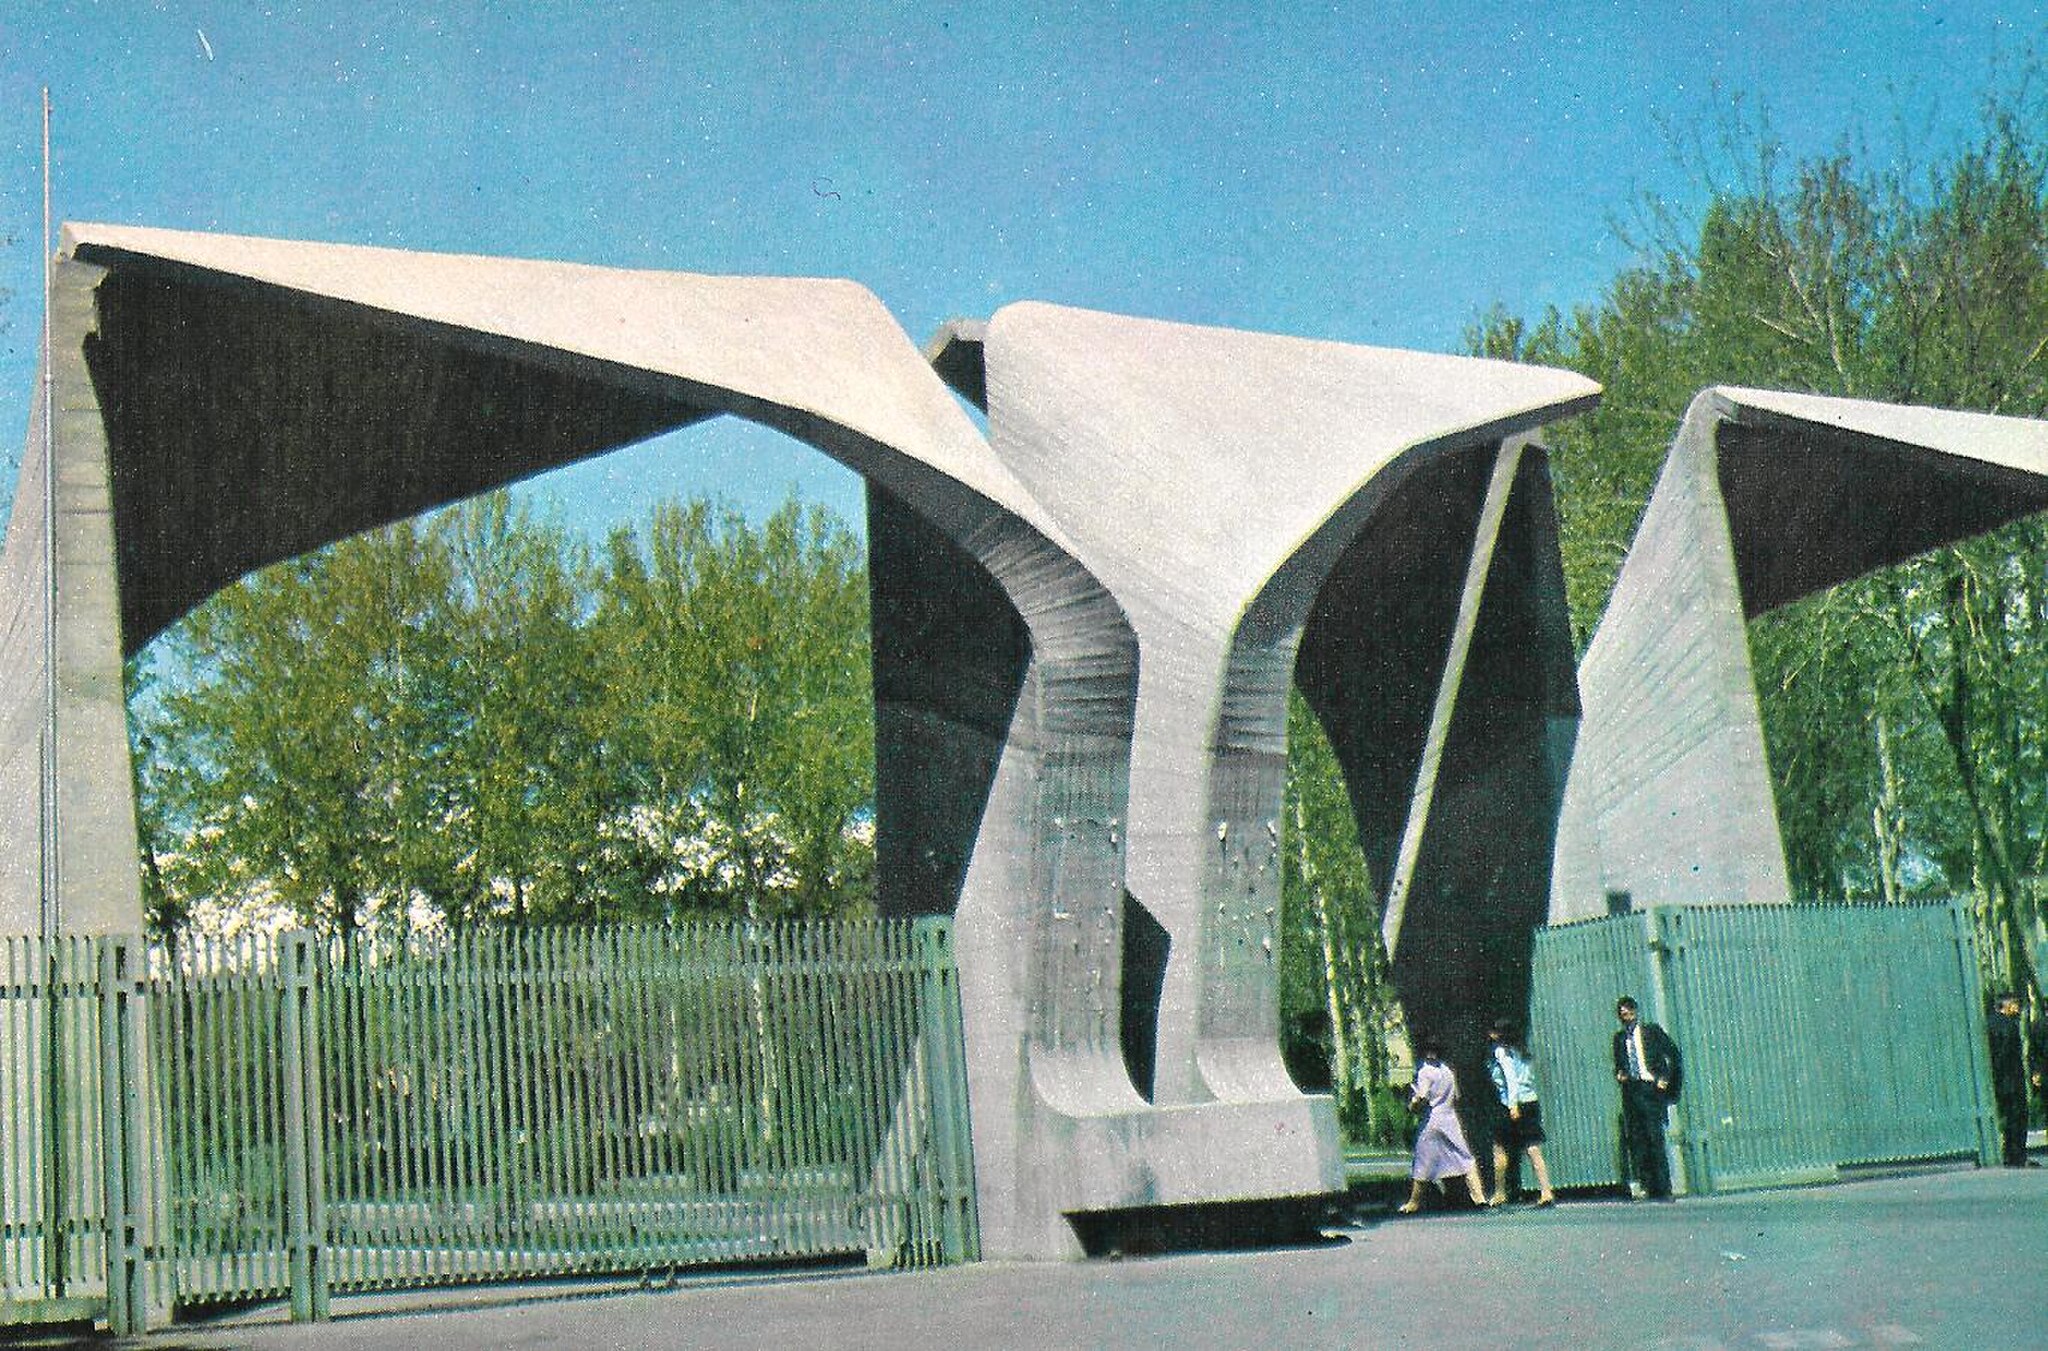
Title: Terhan-University-frontal-gate-1971
Description: Entrance to Tehran University in 1971
Date: circa 1971
Categories: University of Tehran Main Entrance, PD-Art (PD-Iran), Template Unknown (author), University of Tehran in 1971, PD-Art missing SDC copyright status, Files from The Land of Kings